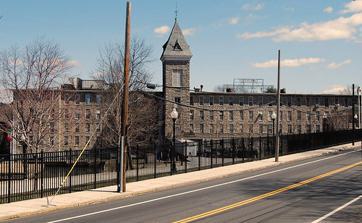
Building: Valley Queen Mill
Country: United States of America
Year built: 1834
United States historic place Valley Queen Mill U.S. National Register of Historic Places Valley Queen Mill Show map of Rhode Island Show map of the United States Location West Warwick, Rhode Island Coordinates 41°42′52″N 71°30′44″W / 41.71444°N 71.51222°W / 41.71444; -71.51222 Area 3.4 acres (1.4 ha) Built 1834 Architect Thomas Peck & Stephen Norton, D.M. Thompson NRHP reference No. 84001880 Added to NRHP January 19, 1984 The Valley Queen Mill is an historic mill at 200 Providence Street in West Warwick, Rhode Island . It is a five-story L-shaped stone building built in 1834 by the Greene Company. The mill is the oldest of the three mill buildings in the area. It originally operated as a cotton factory, producing coarse cotton cloths under the Greene Company name. In 1888, B.B.& R. Knight Company, the textile giant that made Fruit of the Loom products, purchased the Valley Queen Mill, and enlarged the plant. B.B &.R. Knight was a complete textile operation with combing, spinning and weaving facilities. On January 23, 1922, the workers at the Valley Queen Mill struck, following the lead of their neighboring workers at the Royal Mill, who walked out in response to an attempted 20% wage cut. Soon the entire Pawtuxet River Valley was shut down, the strike spread and became the 1922 New England Textile Strike . In 1931, the McIver Family, which owned The Original Bradford Soap Works, bought the Valley Queen Mill after B.B. & R Knight Company went bankrupt. In the 1960s, the Howland Family took over the business. Under the leadership of the Howland family, today Bradford Soap Works manufactures high quality bar soaps and soap bases in the Valley Queen Mill building. The mill was listed on the National Register of Historic Places in 1984. See also National Register of Historic Places listings in Kent County, Rhode Island References